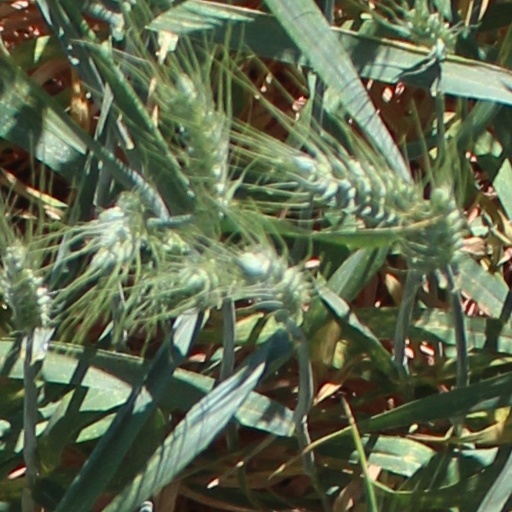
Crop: wheat